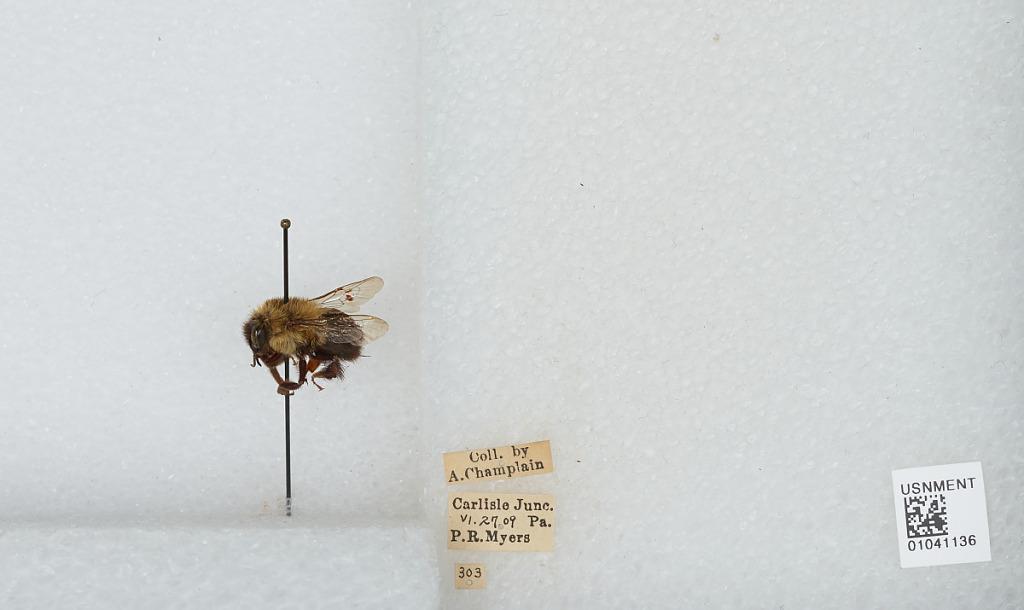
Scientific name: Bombus sp.
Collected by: P. Myers
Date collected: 1909-7-27
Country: United States
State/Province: Pennsylvania
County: Cumberland
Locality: Carlisle Junction
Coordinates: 40.1243, -77.1766